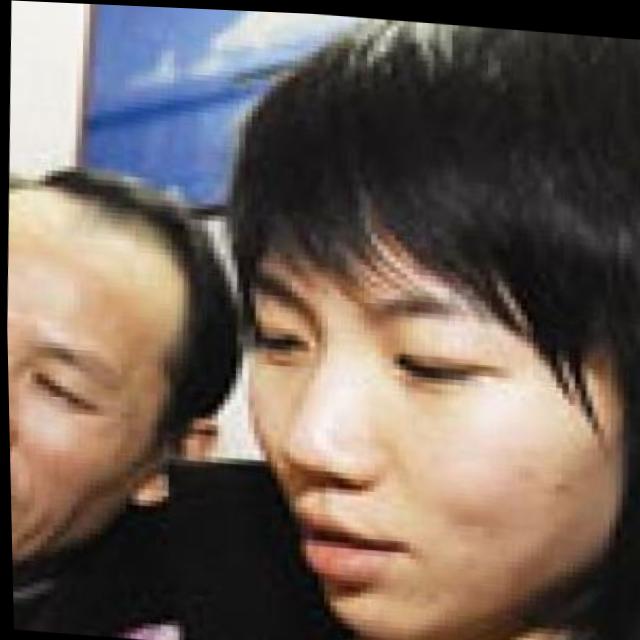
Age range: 21-44